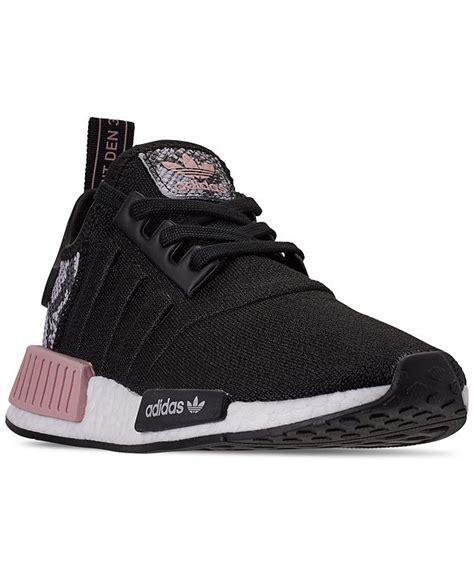
Brand: Adidas
Model: NMD R1